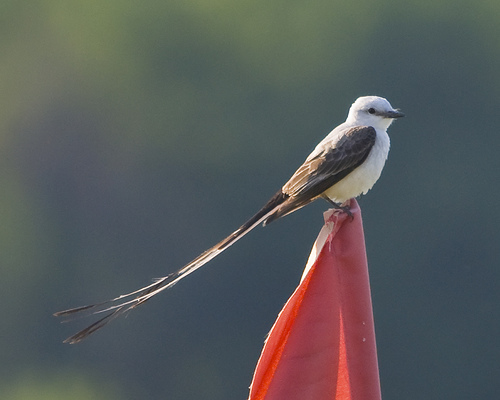
this bird has a white body with grey wings and a small beak.
this is a small white bird with long tail feathers.
a small bird with a long tail,and brown, and a white bellya small bird with a white head, white belly and white chest, the wings are dark brown and the inner and outer rectrices are dark brown and very long in proportion to the body.
the bird has a white white head, the bill is short and pointed, with a very long tail
this bird has wings that are black and very long and has a white body
this small bird is white with very long brown wings and tail feathers.
a small bird with a white body, dark brown wings, and a long, brown tail.
this bird has a long rump and uppertail converts with a white breast colora small bird with a long tail compared to the rest of its body.
Species: Scissor Tailed Flycatcher